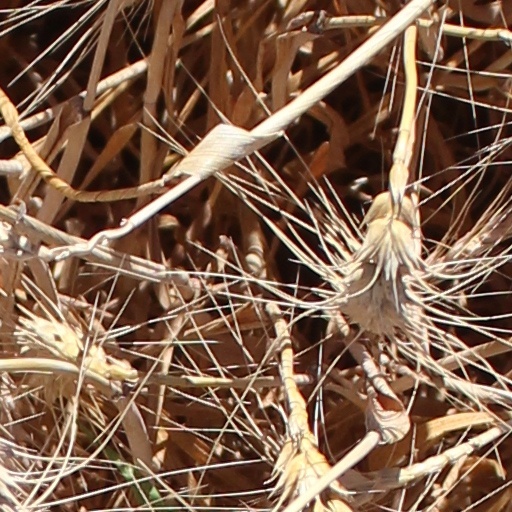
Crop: wheat